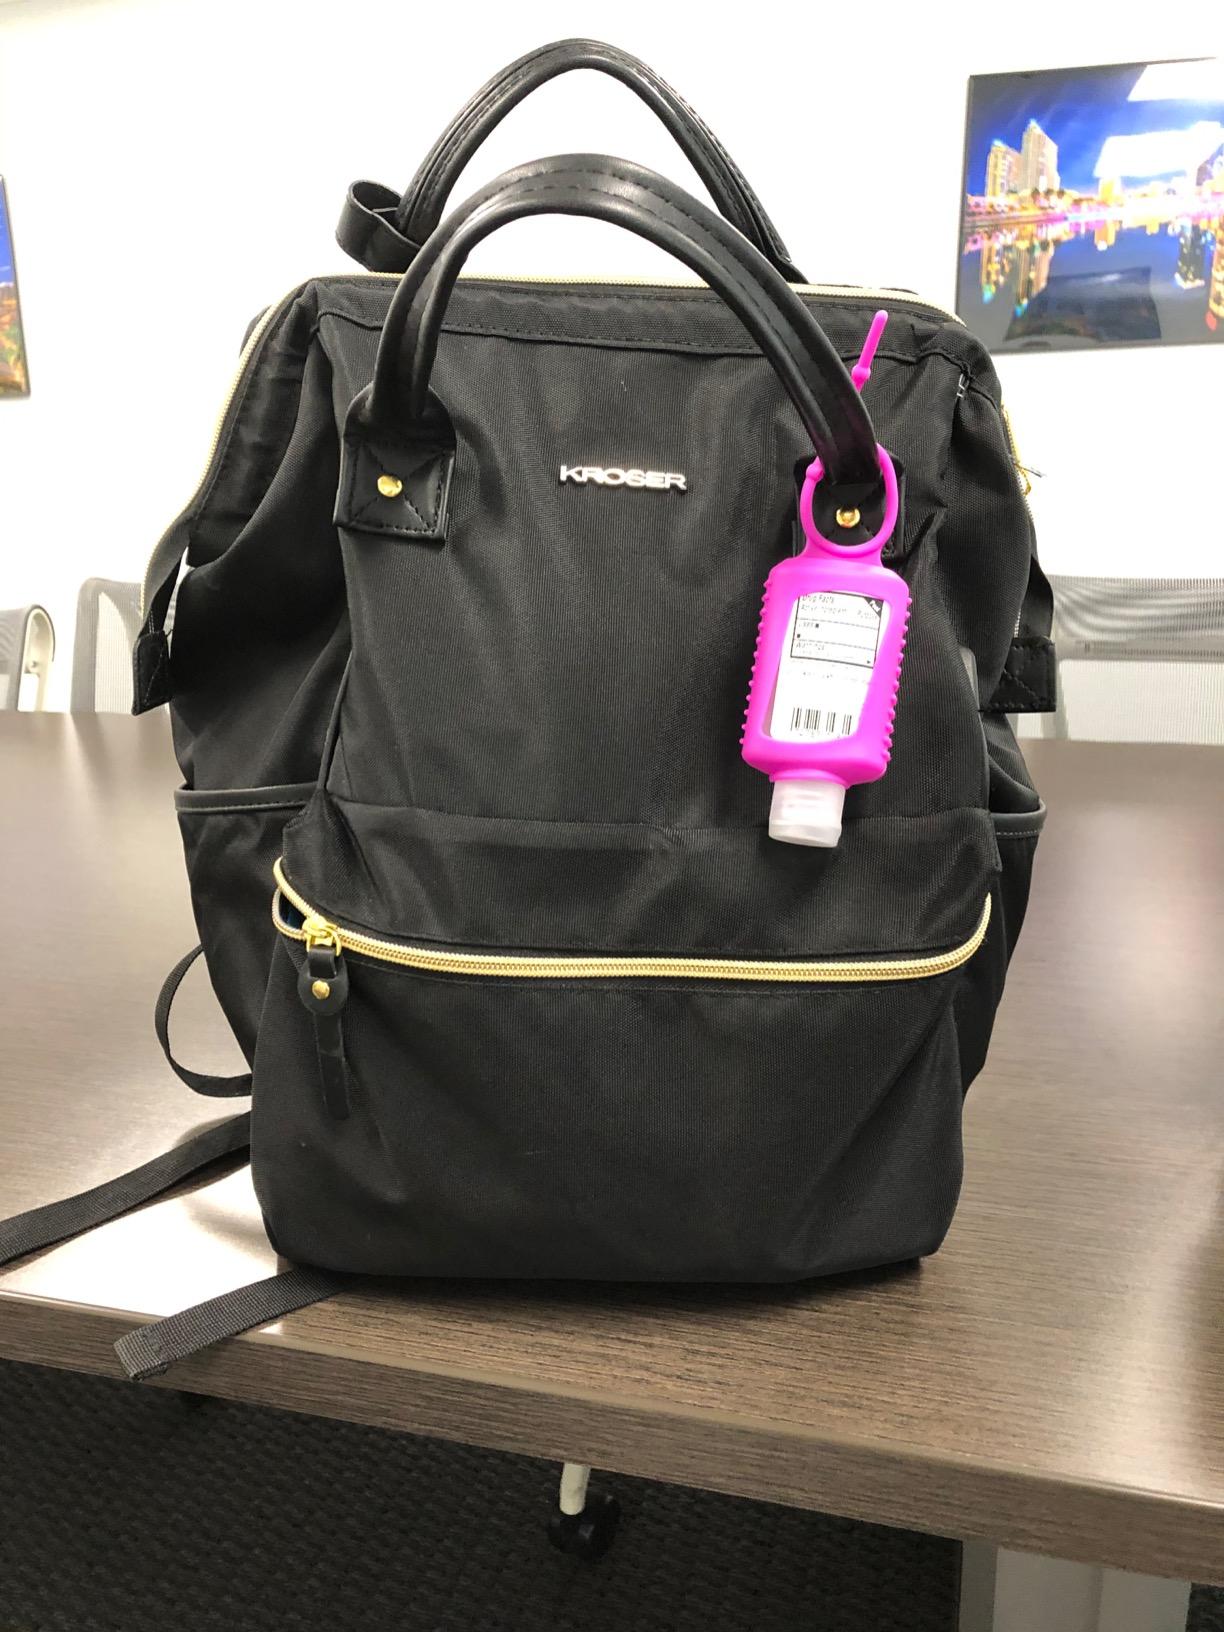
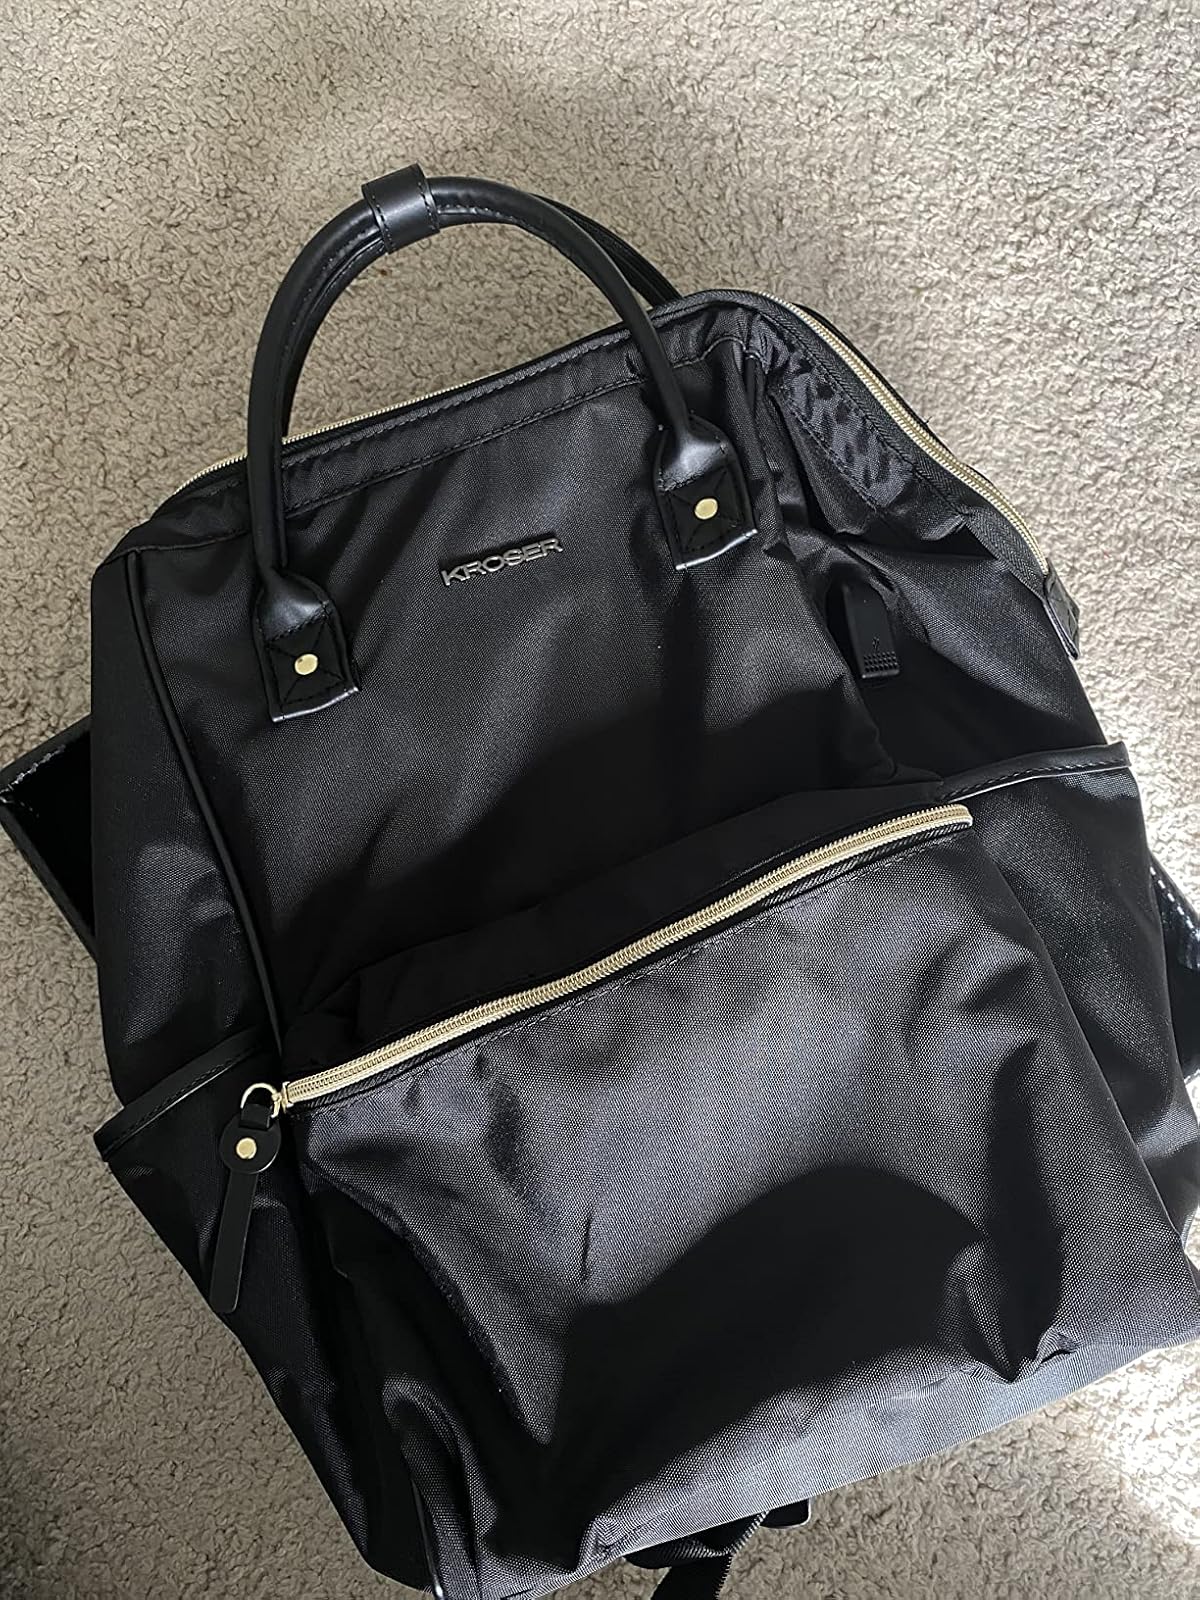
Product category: bag
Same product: yes